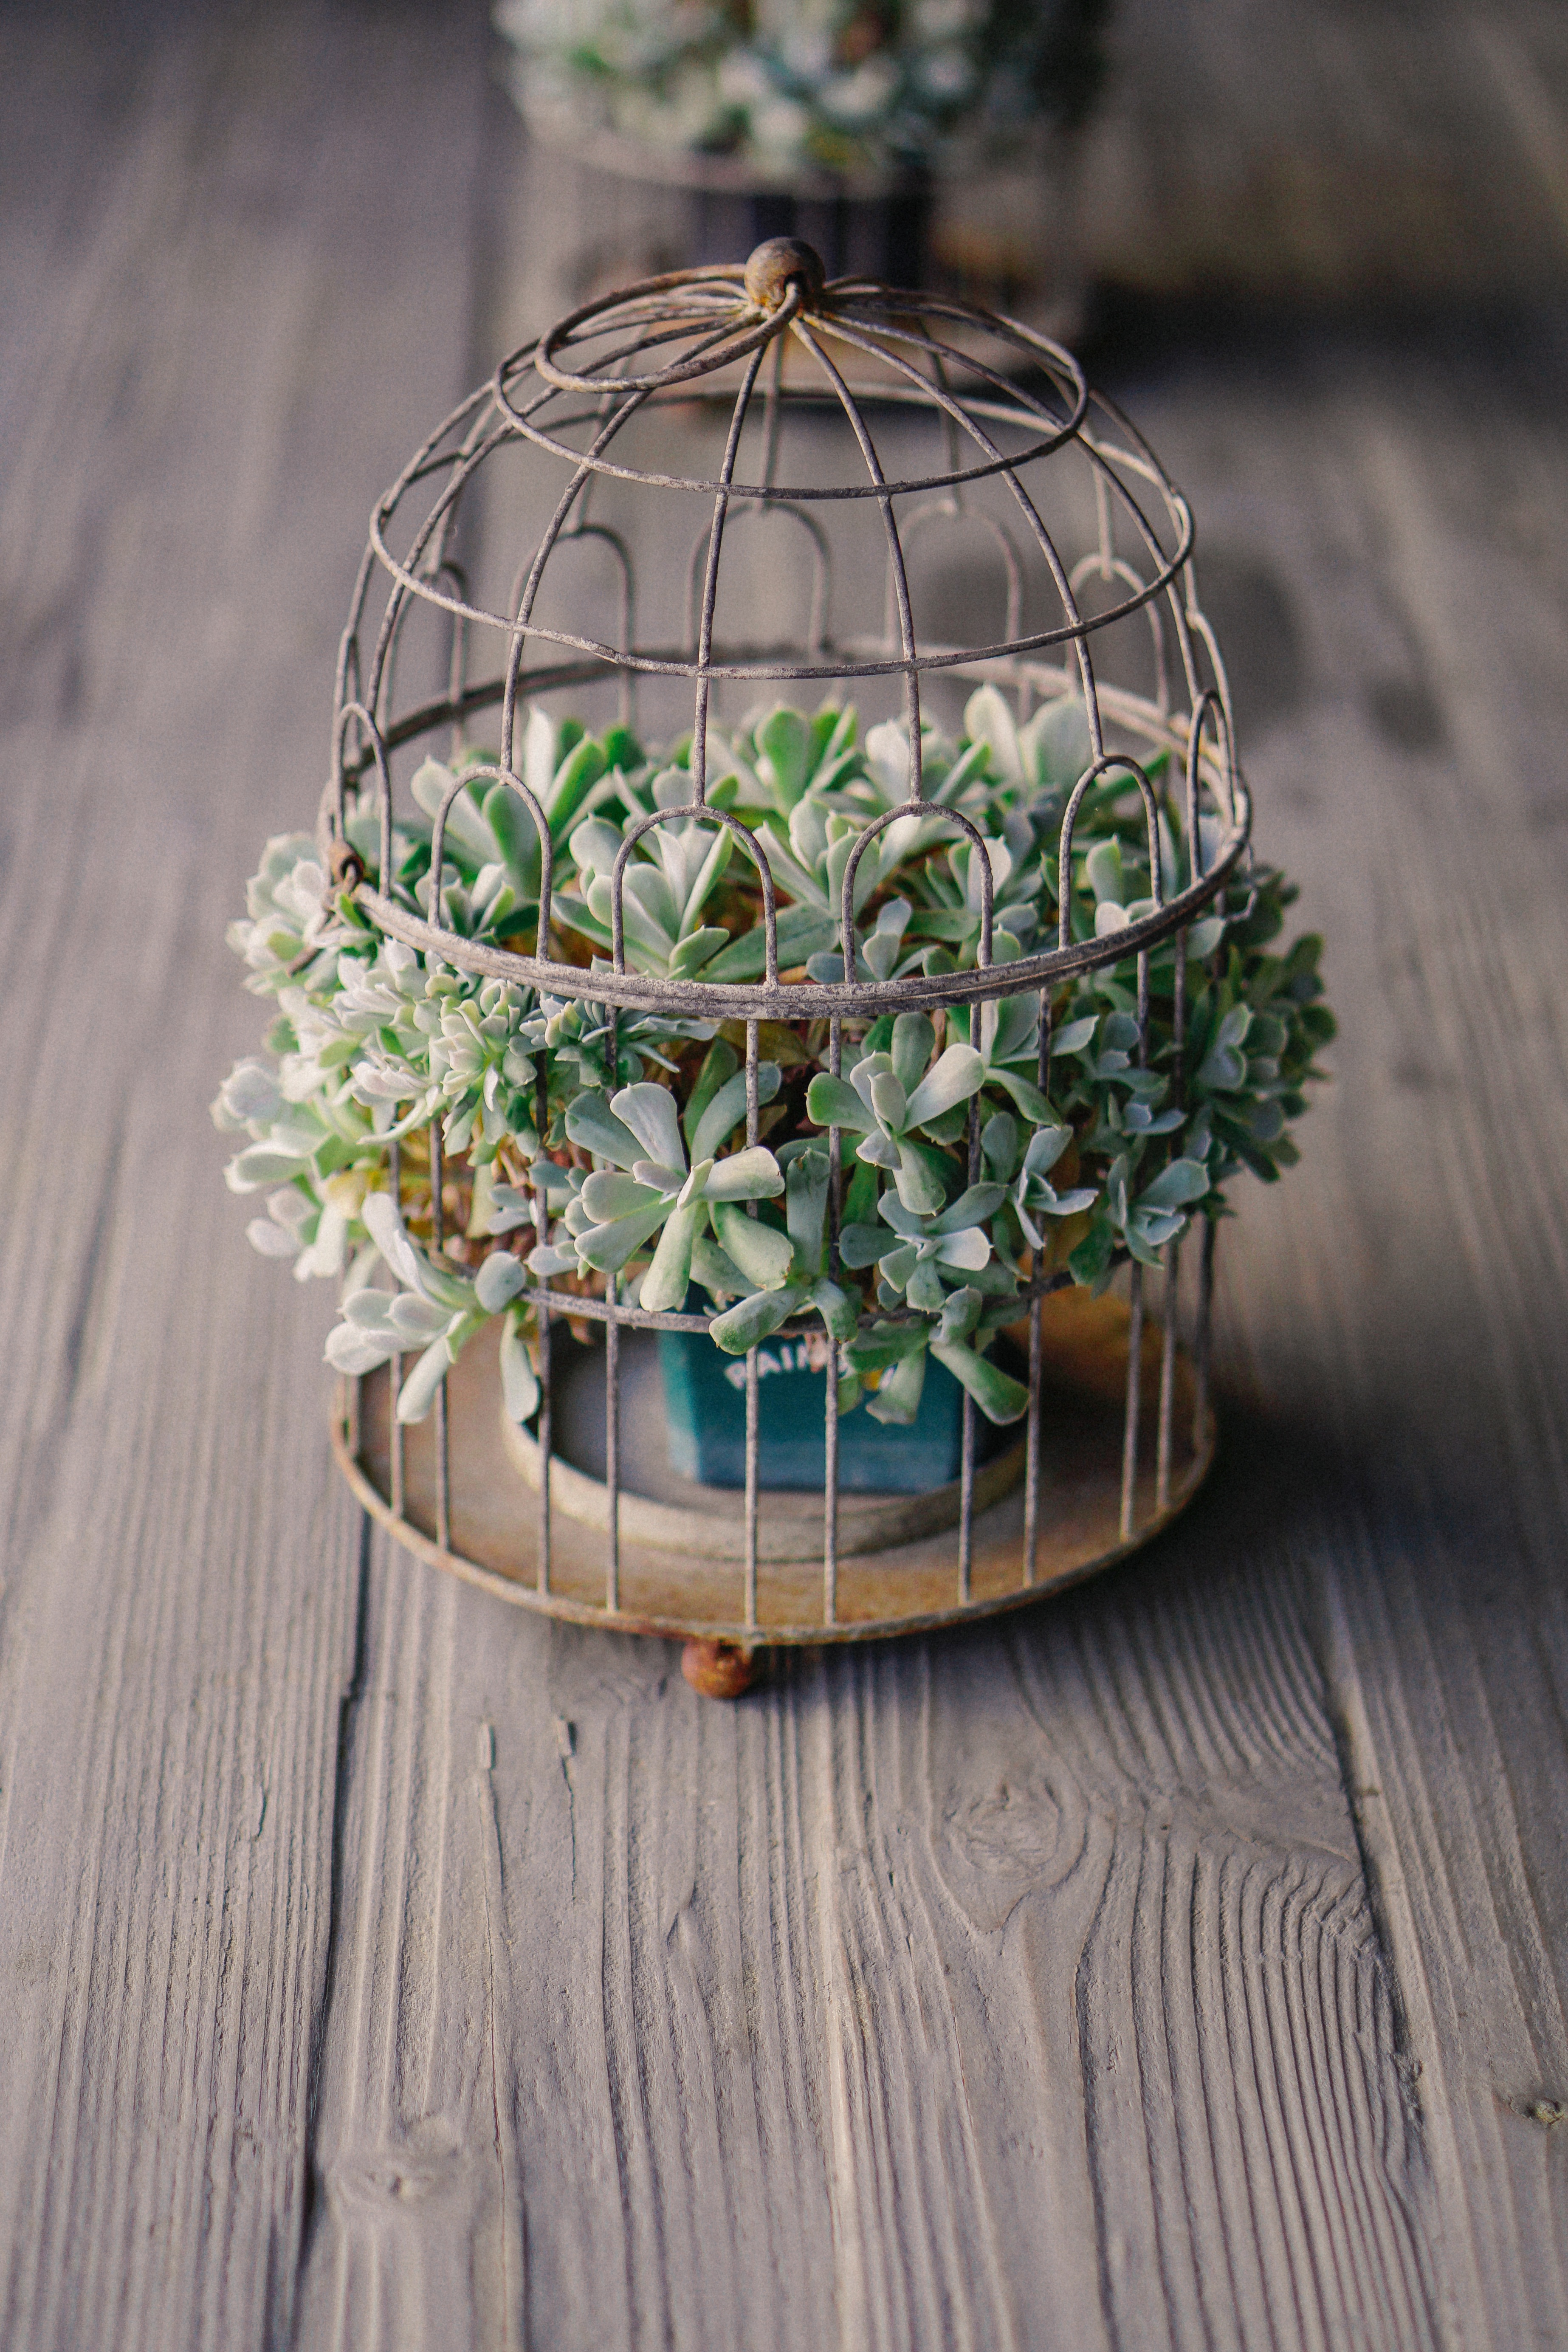
branch, wood, flower, glass, green, lighting